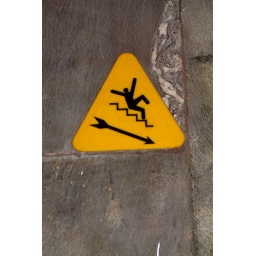
The sign at the base of the spiral Staircase by Giuseppe Momo, Vatican Museum, Italy